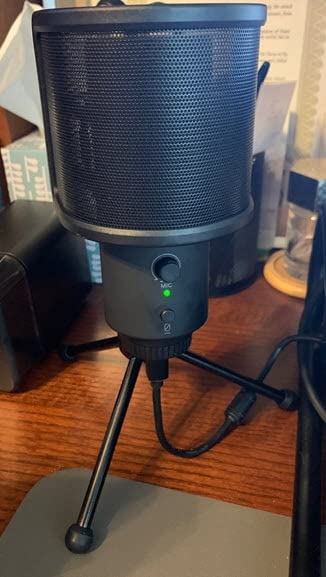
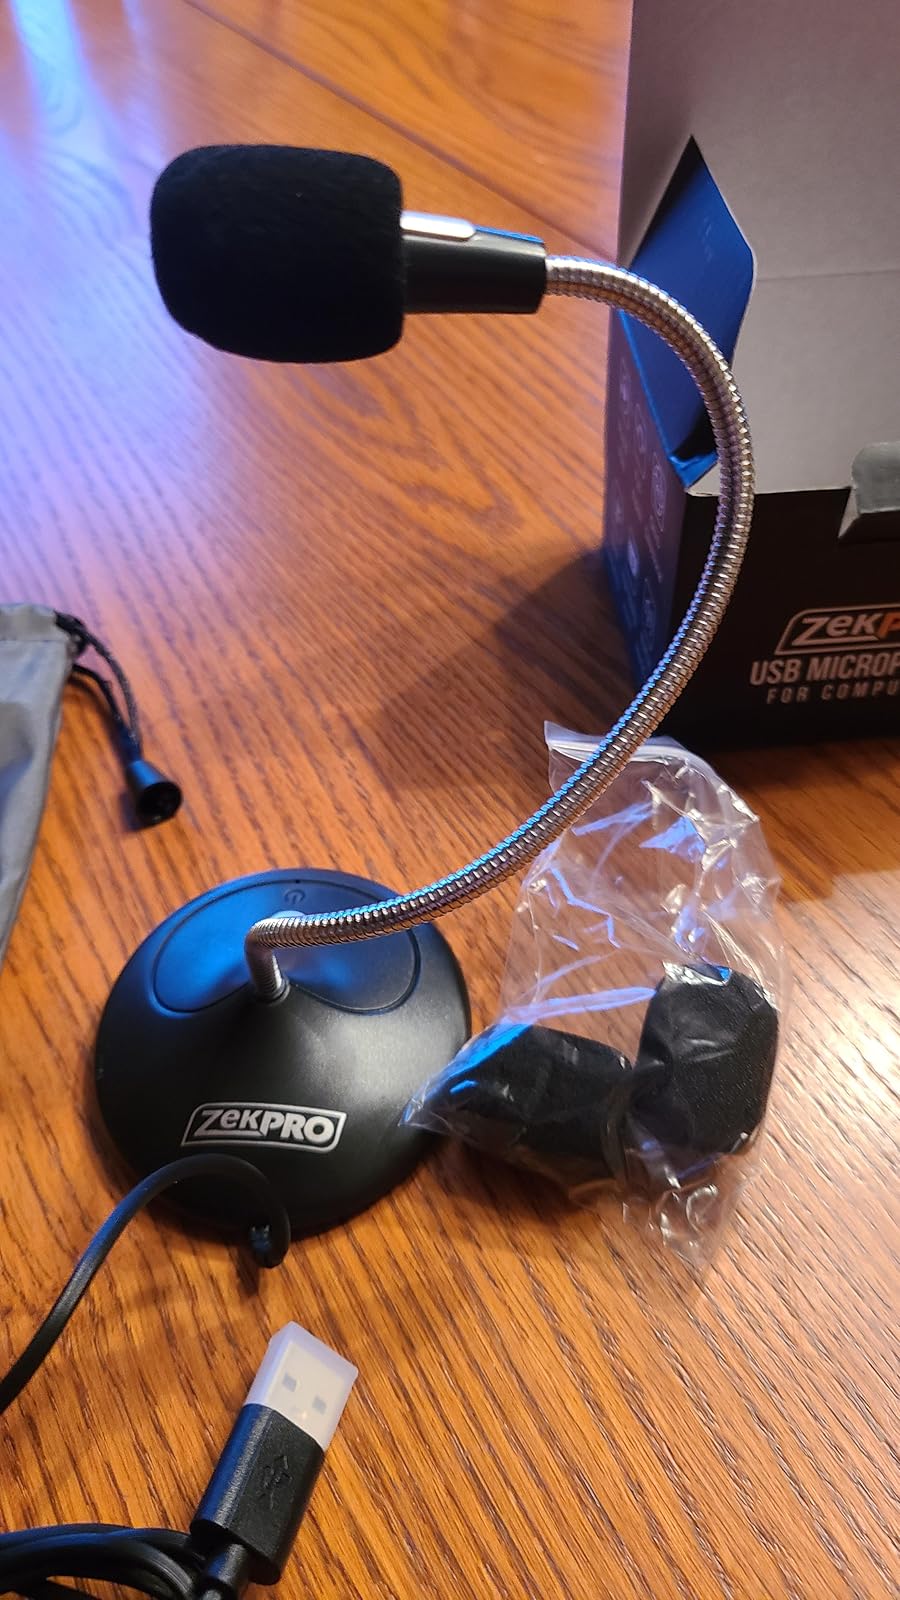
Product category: microphone
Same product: no